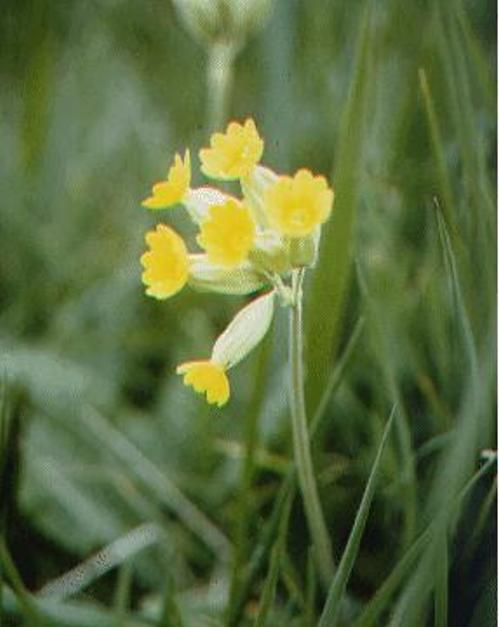
Flower: Cowslip